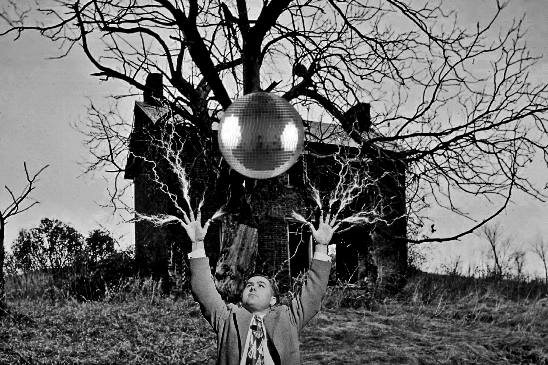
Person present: Yes